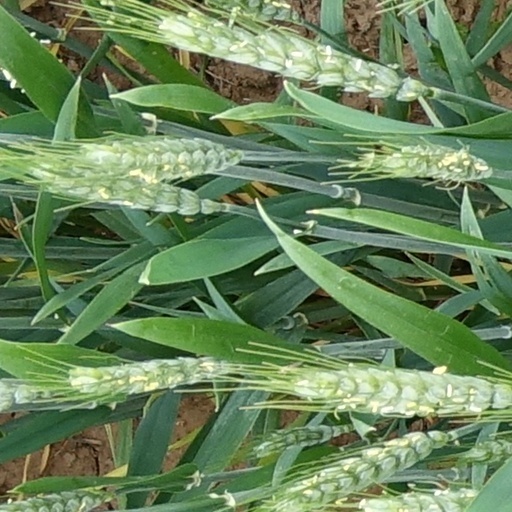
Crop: wheat